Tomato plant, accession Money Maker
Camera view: vertical (180 deg); turntable rotation: 150 degrees
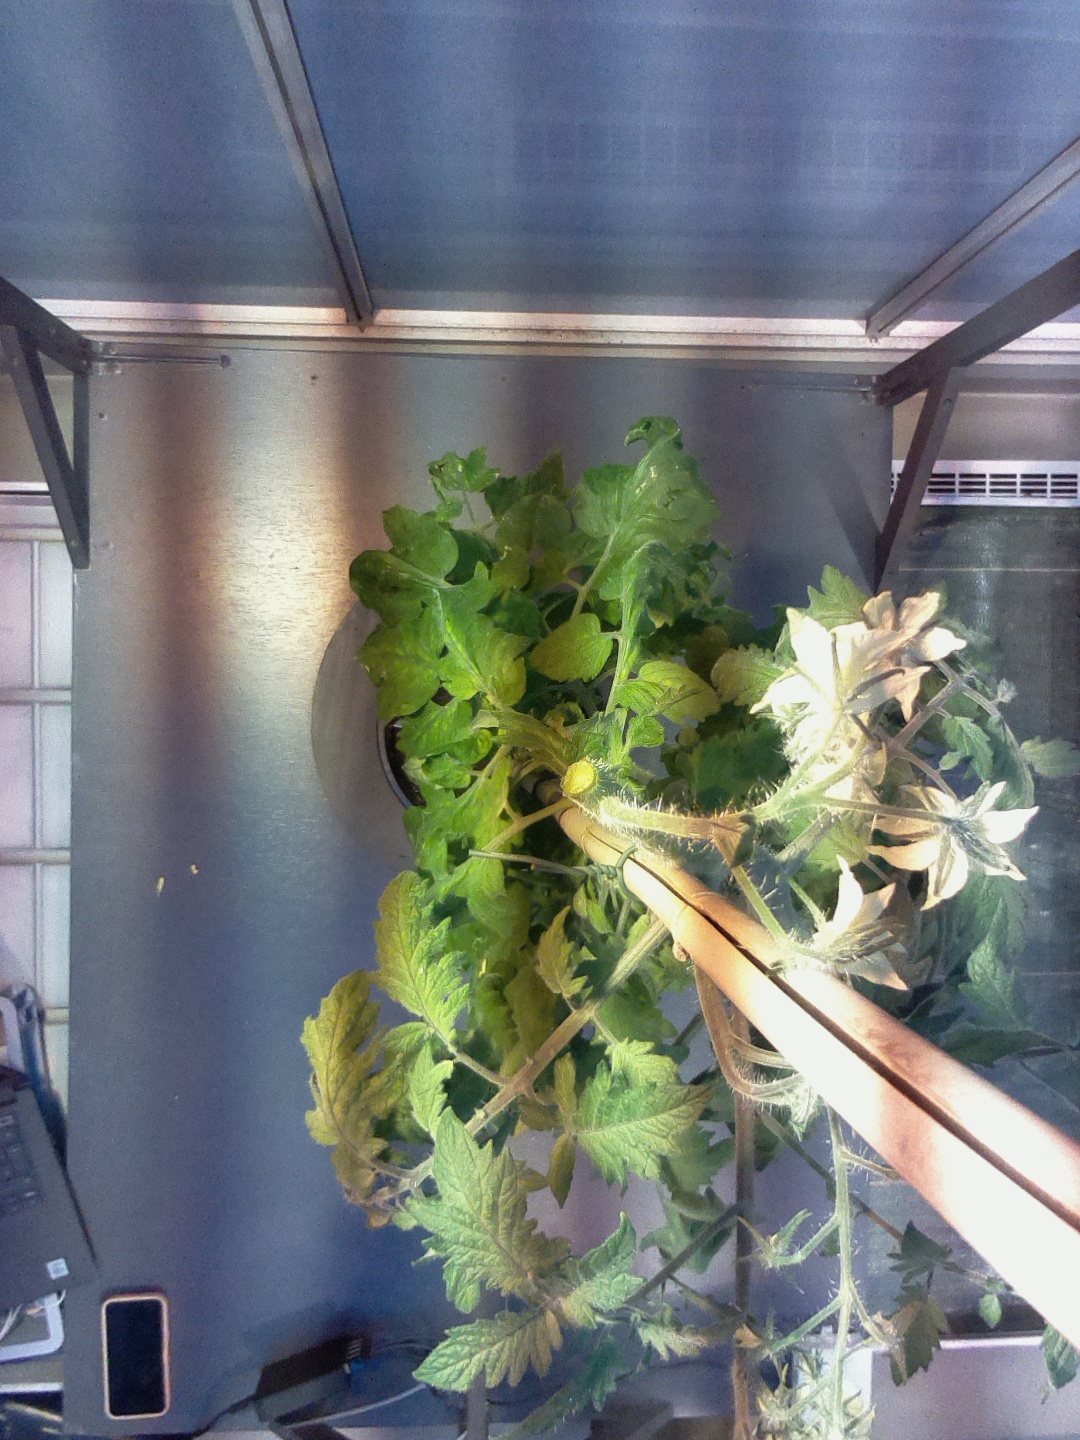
BBCH growth stage 71: 10%-20% of final fruit size